Frozen bovine semen

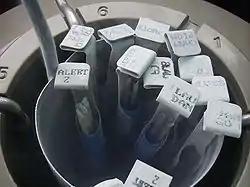
Ampules of frozen bovine semen in liquid nitrogen canister

Frozen bovine semen is a method of preserving bovine semen for future artificial insemination, even after the death of the donor.